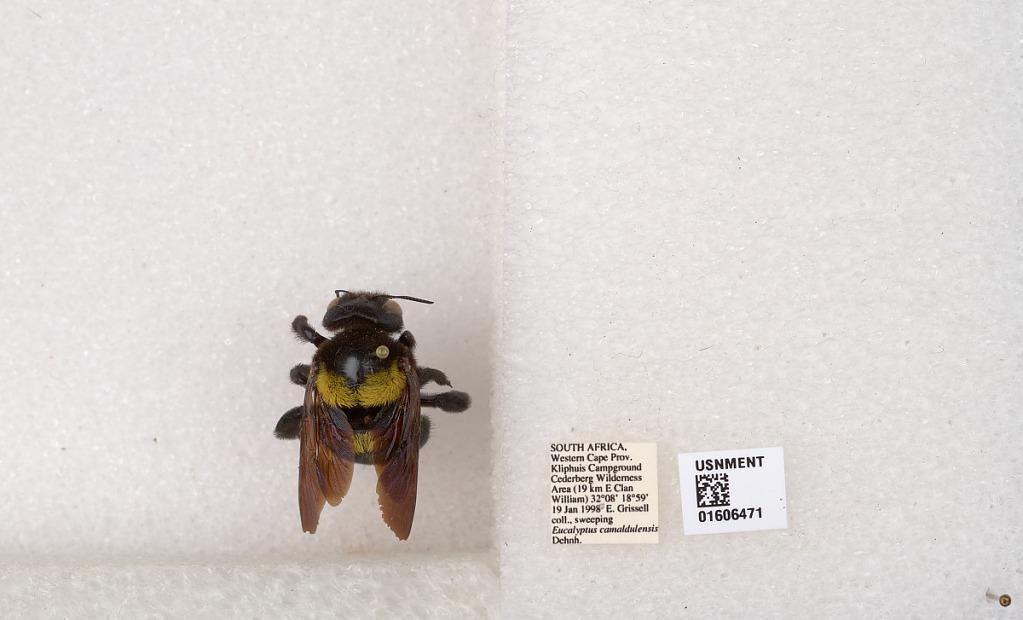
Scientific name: Xylocopa (Koptortosoma) caffra (Linnaeus)
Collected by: E. Grissell
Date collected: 1998-1-19
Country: South Africa
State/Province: Western Cape
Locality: South Africa, Western Cape Prov. Kliphuis Campground Cederberg Wilderness Area (19 km E Clan William)
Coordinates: -32.13, 18.98